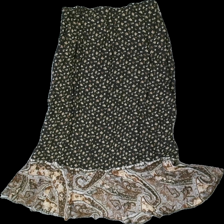
View: back
Type: Skirt
Category: Ladies
Brand: Missing
Colors: Brown, White, Beige
Material: 100% Viscose
Pattern: Floral print
Cut: Loose, Long
Price range: 50-100
Recommended usage: Reuse
Description: floral skirt